Launch and recovery cycle

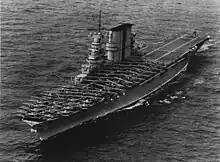
USS "Saratoga" using flight deck storage while landing aircraft in 1935.

World War I naval engagements demonstrated the increased range of dreadnought battleship guns and the inability of scout cruisers to fulfill their traditional role of finding the enemy fleet and informing friendly forces of advantageous maneuvers before they came within gun range. Aircraft carriers were initially perceived as a means for a fleet of battleships to bring along aircraft to find the enemy fleet and spot the fall of shot beyond visibility range of the firing ships.